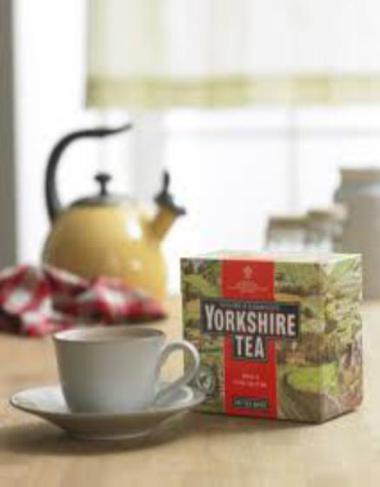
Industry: Food